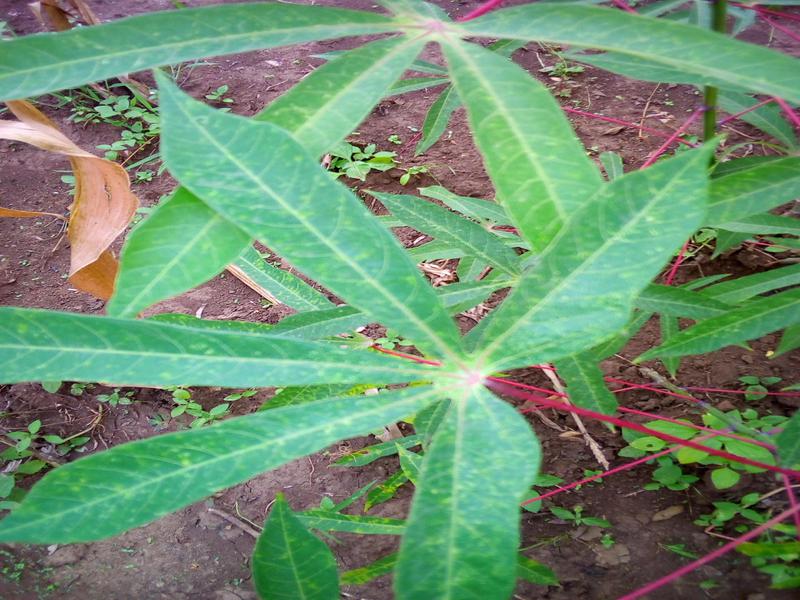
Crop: cassava
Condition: brown_streak_disease